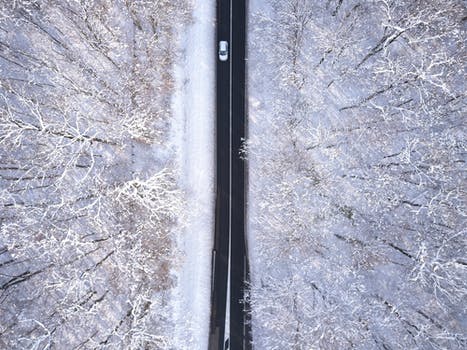
Label: No Watermark